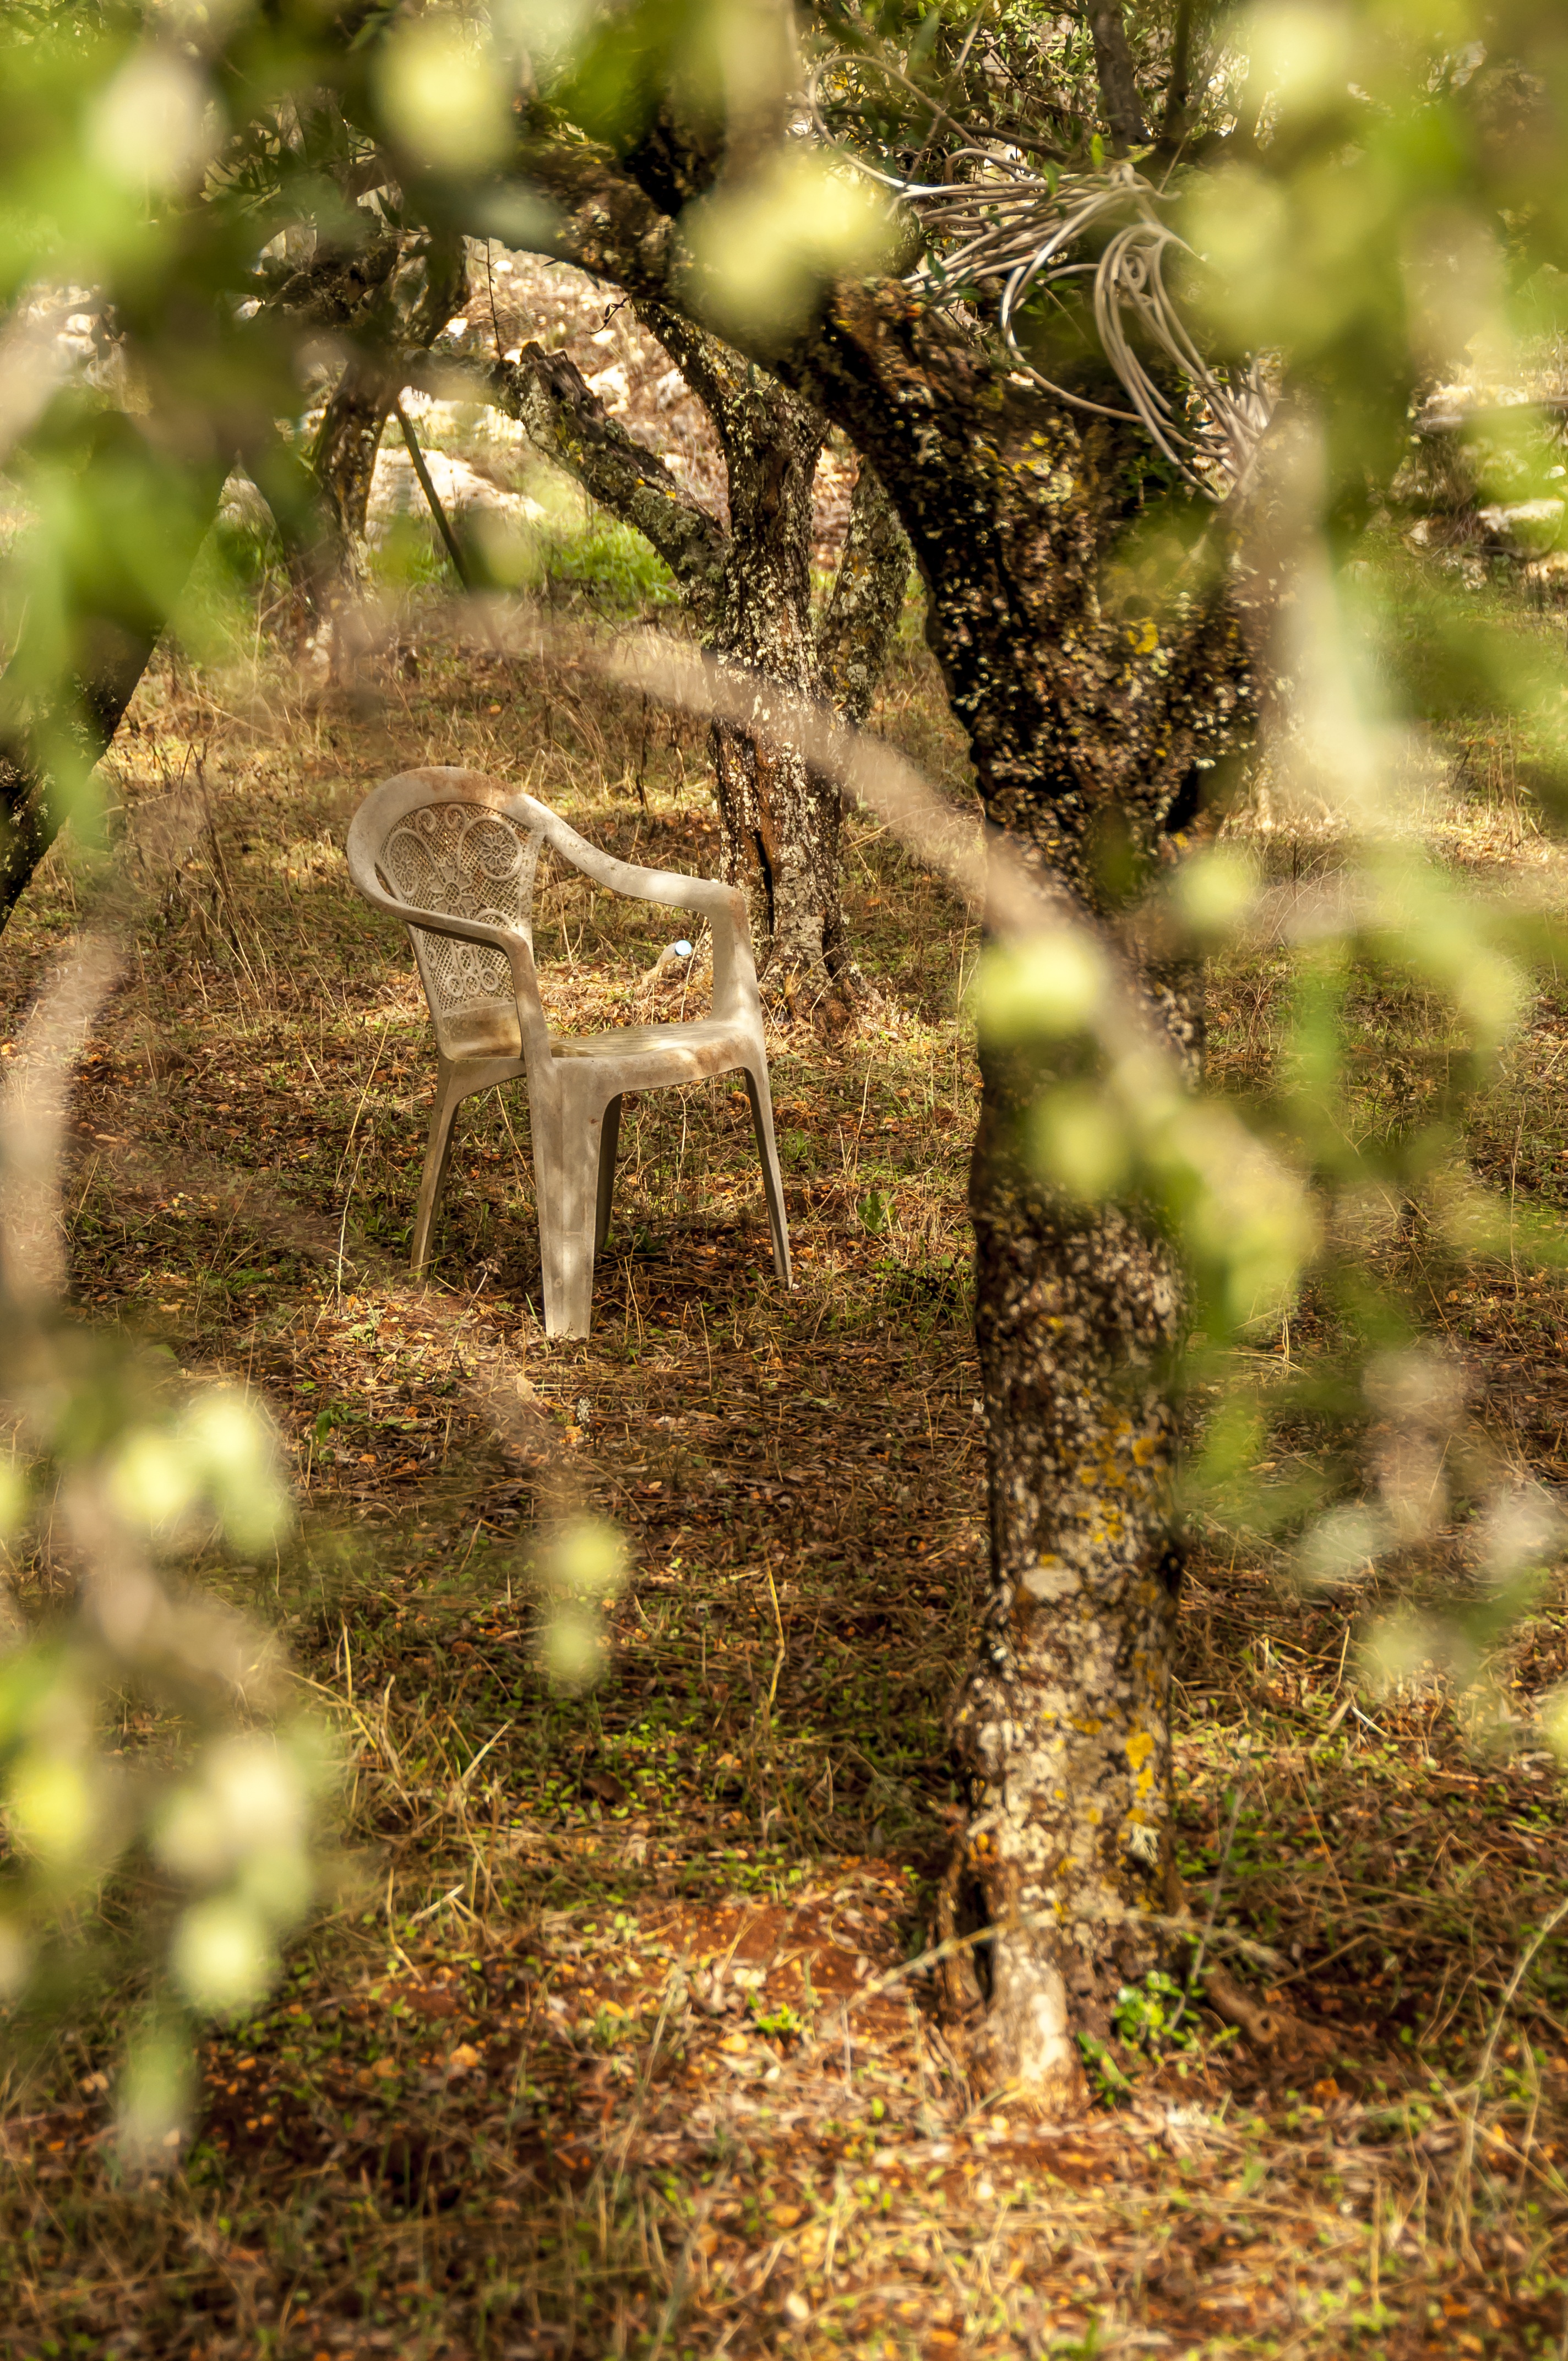
tree, nature, forest, grass, branch, leaf, chair, wildlife, green, autumn, garden, flora, single, woodland, habitat, resting, woody plant, among trees